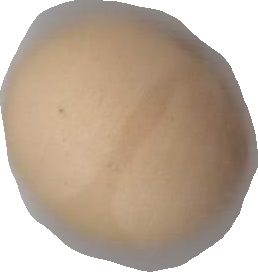
Variety: Dega